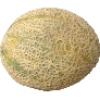
Label: cantaloupe